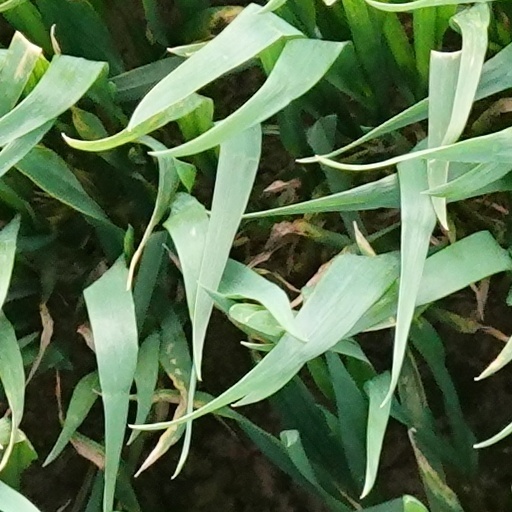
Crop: wheat